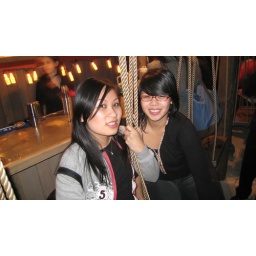
Yinger and me in my dorky pink glasses